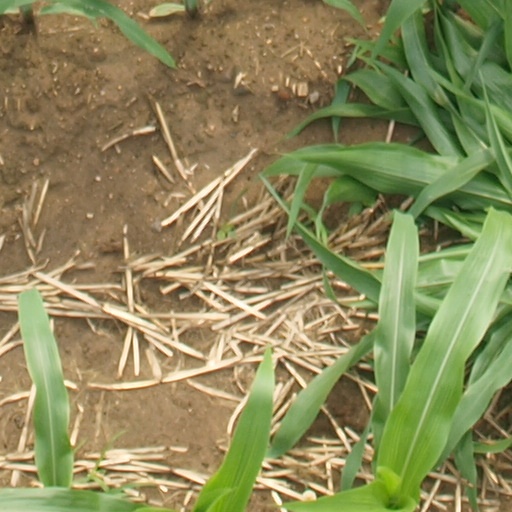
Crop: maize; corn